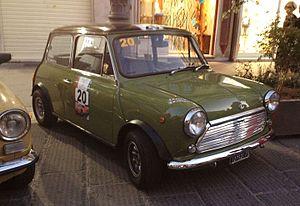
L'Innocenti Mini est une petite voiture produite de 1965 à 1975 par le constructeur automobile italien Innocenti sous licence du groupe britannique British Motor Corporation qui deviendra British Leyland en 1968.